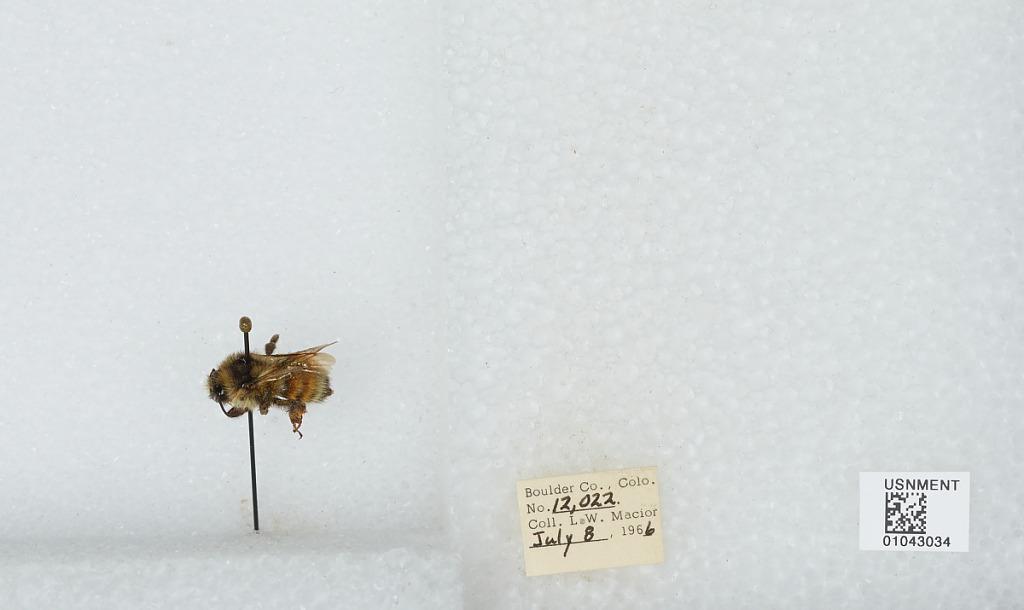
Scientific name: Bombus (Pyrobombus) bifarius Cresson
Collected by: L. Macior
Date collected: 1966-7-8
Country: United States
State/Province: Colorado
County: Boulder
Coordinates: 40.0017, -105.308